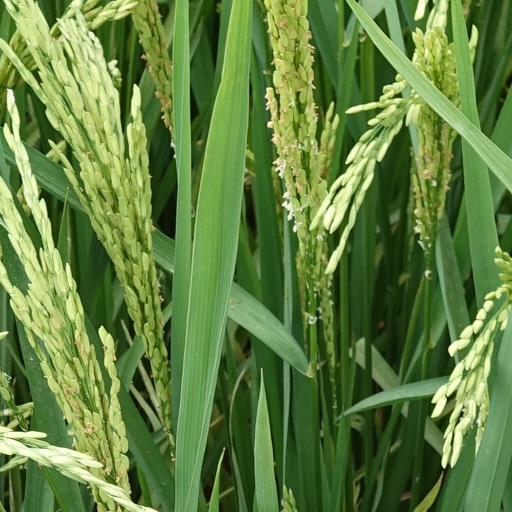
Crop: rice